Yerseke

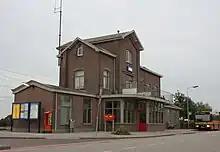
Railway station Kruiningen-Yerseke

The village is served by Dutch Railways with half-hourly services to both Amsterdam and Vlissingen. The station is located 4 km to the south, close to the neighbouring town of Kruiningen, accessible by regular bus services. The A58 motorway, with access points close to the railway station, connects to the national motorway network. The small size of the village makes it easily walkable and traversable by bike.